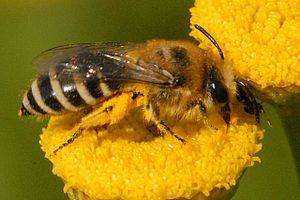
Colletes daviesanus, la collète commune, est une espèce d'abeilles de la famille des Colletidae. Elle est présente en Europe et dans le nord de l'Asie.